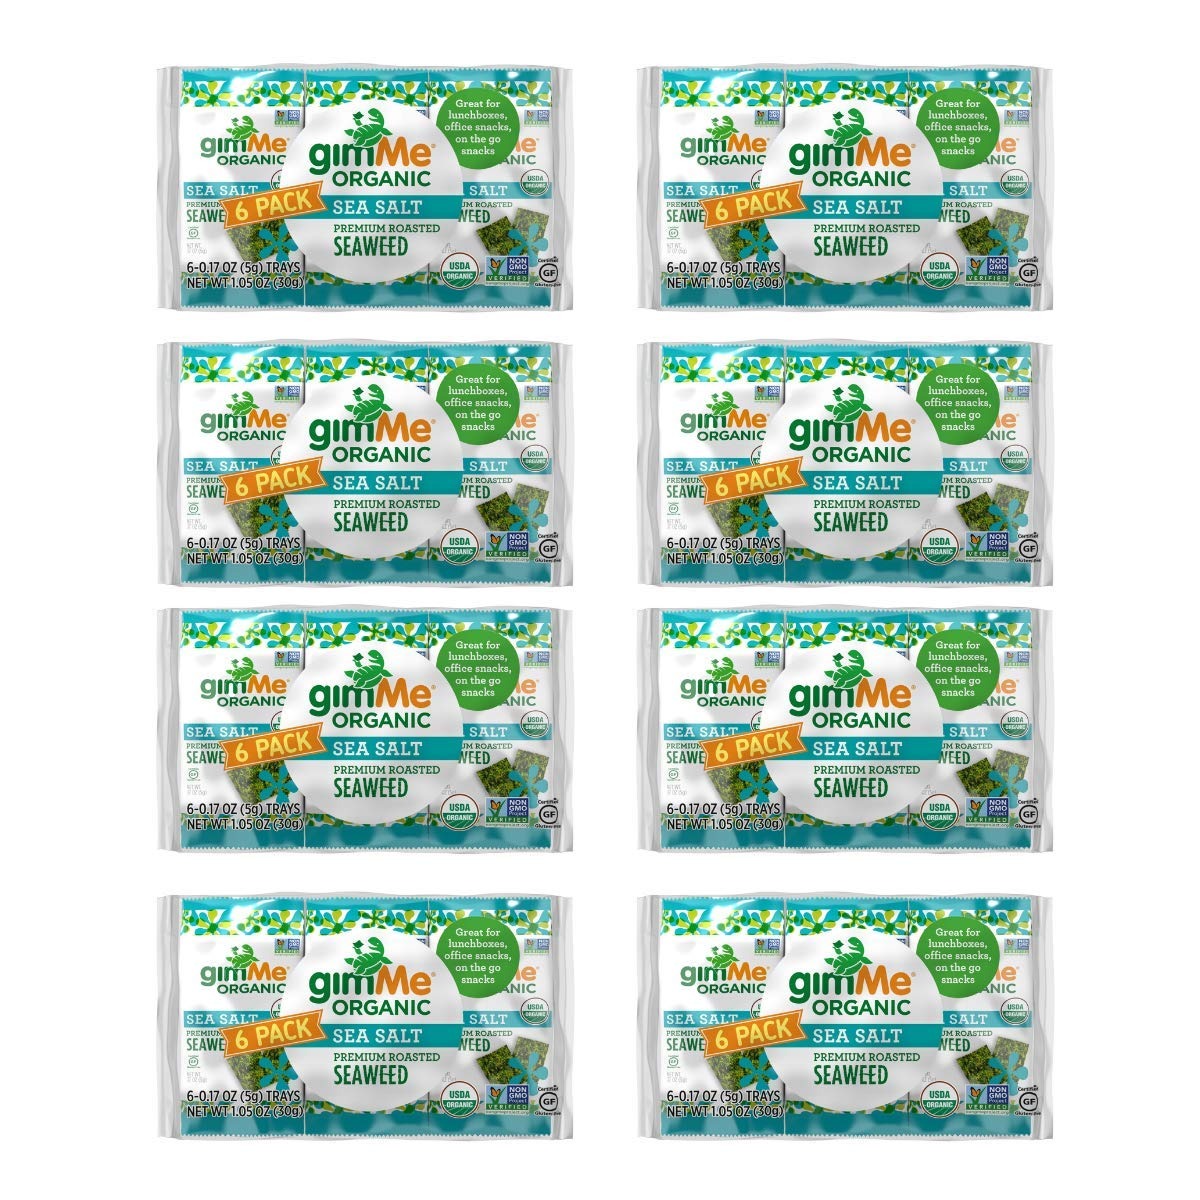
Item Name: Gimme Seaweed - Organic Roasted Seaweed - Sea Salt - (.17oz) - (Pack of 48) - non GMO, Gluten Free - Healthy on-the-go snack for kids & adults
Bullet Point 1: HEALTHY SNACKs compatible with Keto, Vegan, Vegetarian, Gluten Free and Low Carb diets, Gimme’s Organic Roasted Seaweed is a SUPERFOOD that is enjoyed by Kids and Adults alike
Bullet Point 2: EAT ON THE GO by dropping in a single pack of Gimme Organic Roasted Seaweed in your bag or child’s lunchbox for a quick and easy snack; only 25 calories per a single pack
Bullet Point 3: #1 BEST SELLING Organic Seaweed Brand (Source: SPINS Topline Total (US - March 2024)
Bullet Point 4: Our original seaweed snack is made from premium organic seaweed, roasted to crispy perfection, and seasoned with one of 9 savory flavors; Sea Salt, Extra Virgin Olive Oil, Teriyaki, Toasted Sesame, Wasabi, Sea Salt & Avocado Oil, Chili Lime, White Cheddar and New Korean Barbecue - Try all Nine!
Bullet Point 5: Sustainably cultivated and harvested from South Korea, seaweed is one of the most nutrient dense foods in the world and is naturally loaded with protein, fiber, vitamins and minerals; our seaweed has no artificial flavors or preservatives and is non-GMO
Bullet Point 6: Contains 48 – 0.17oz (5g) Packs
Value: 8.4
Unit: Ounce

Price: 6.99